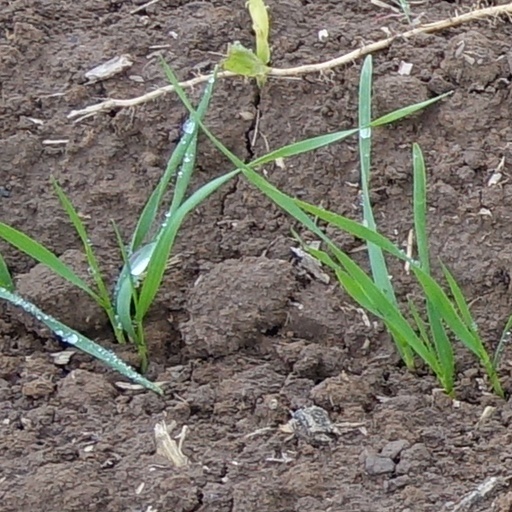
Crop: wheat